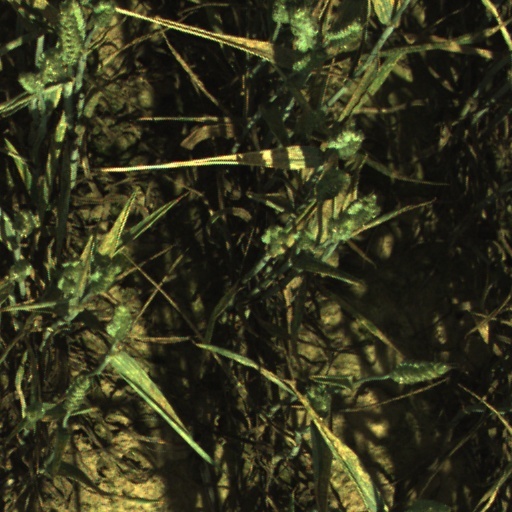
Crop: wheat